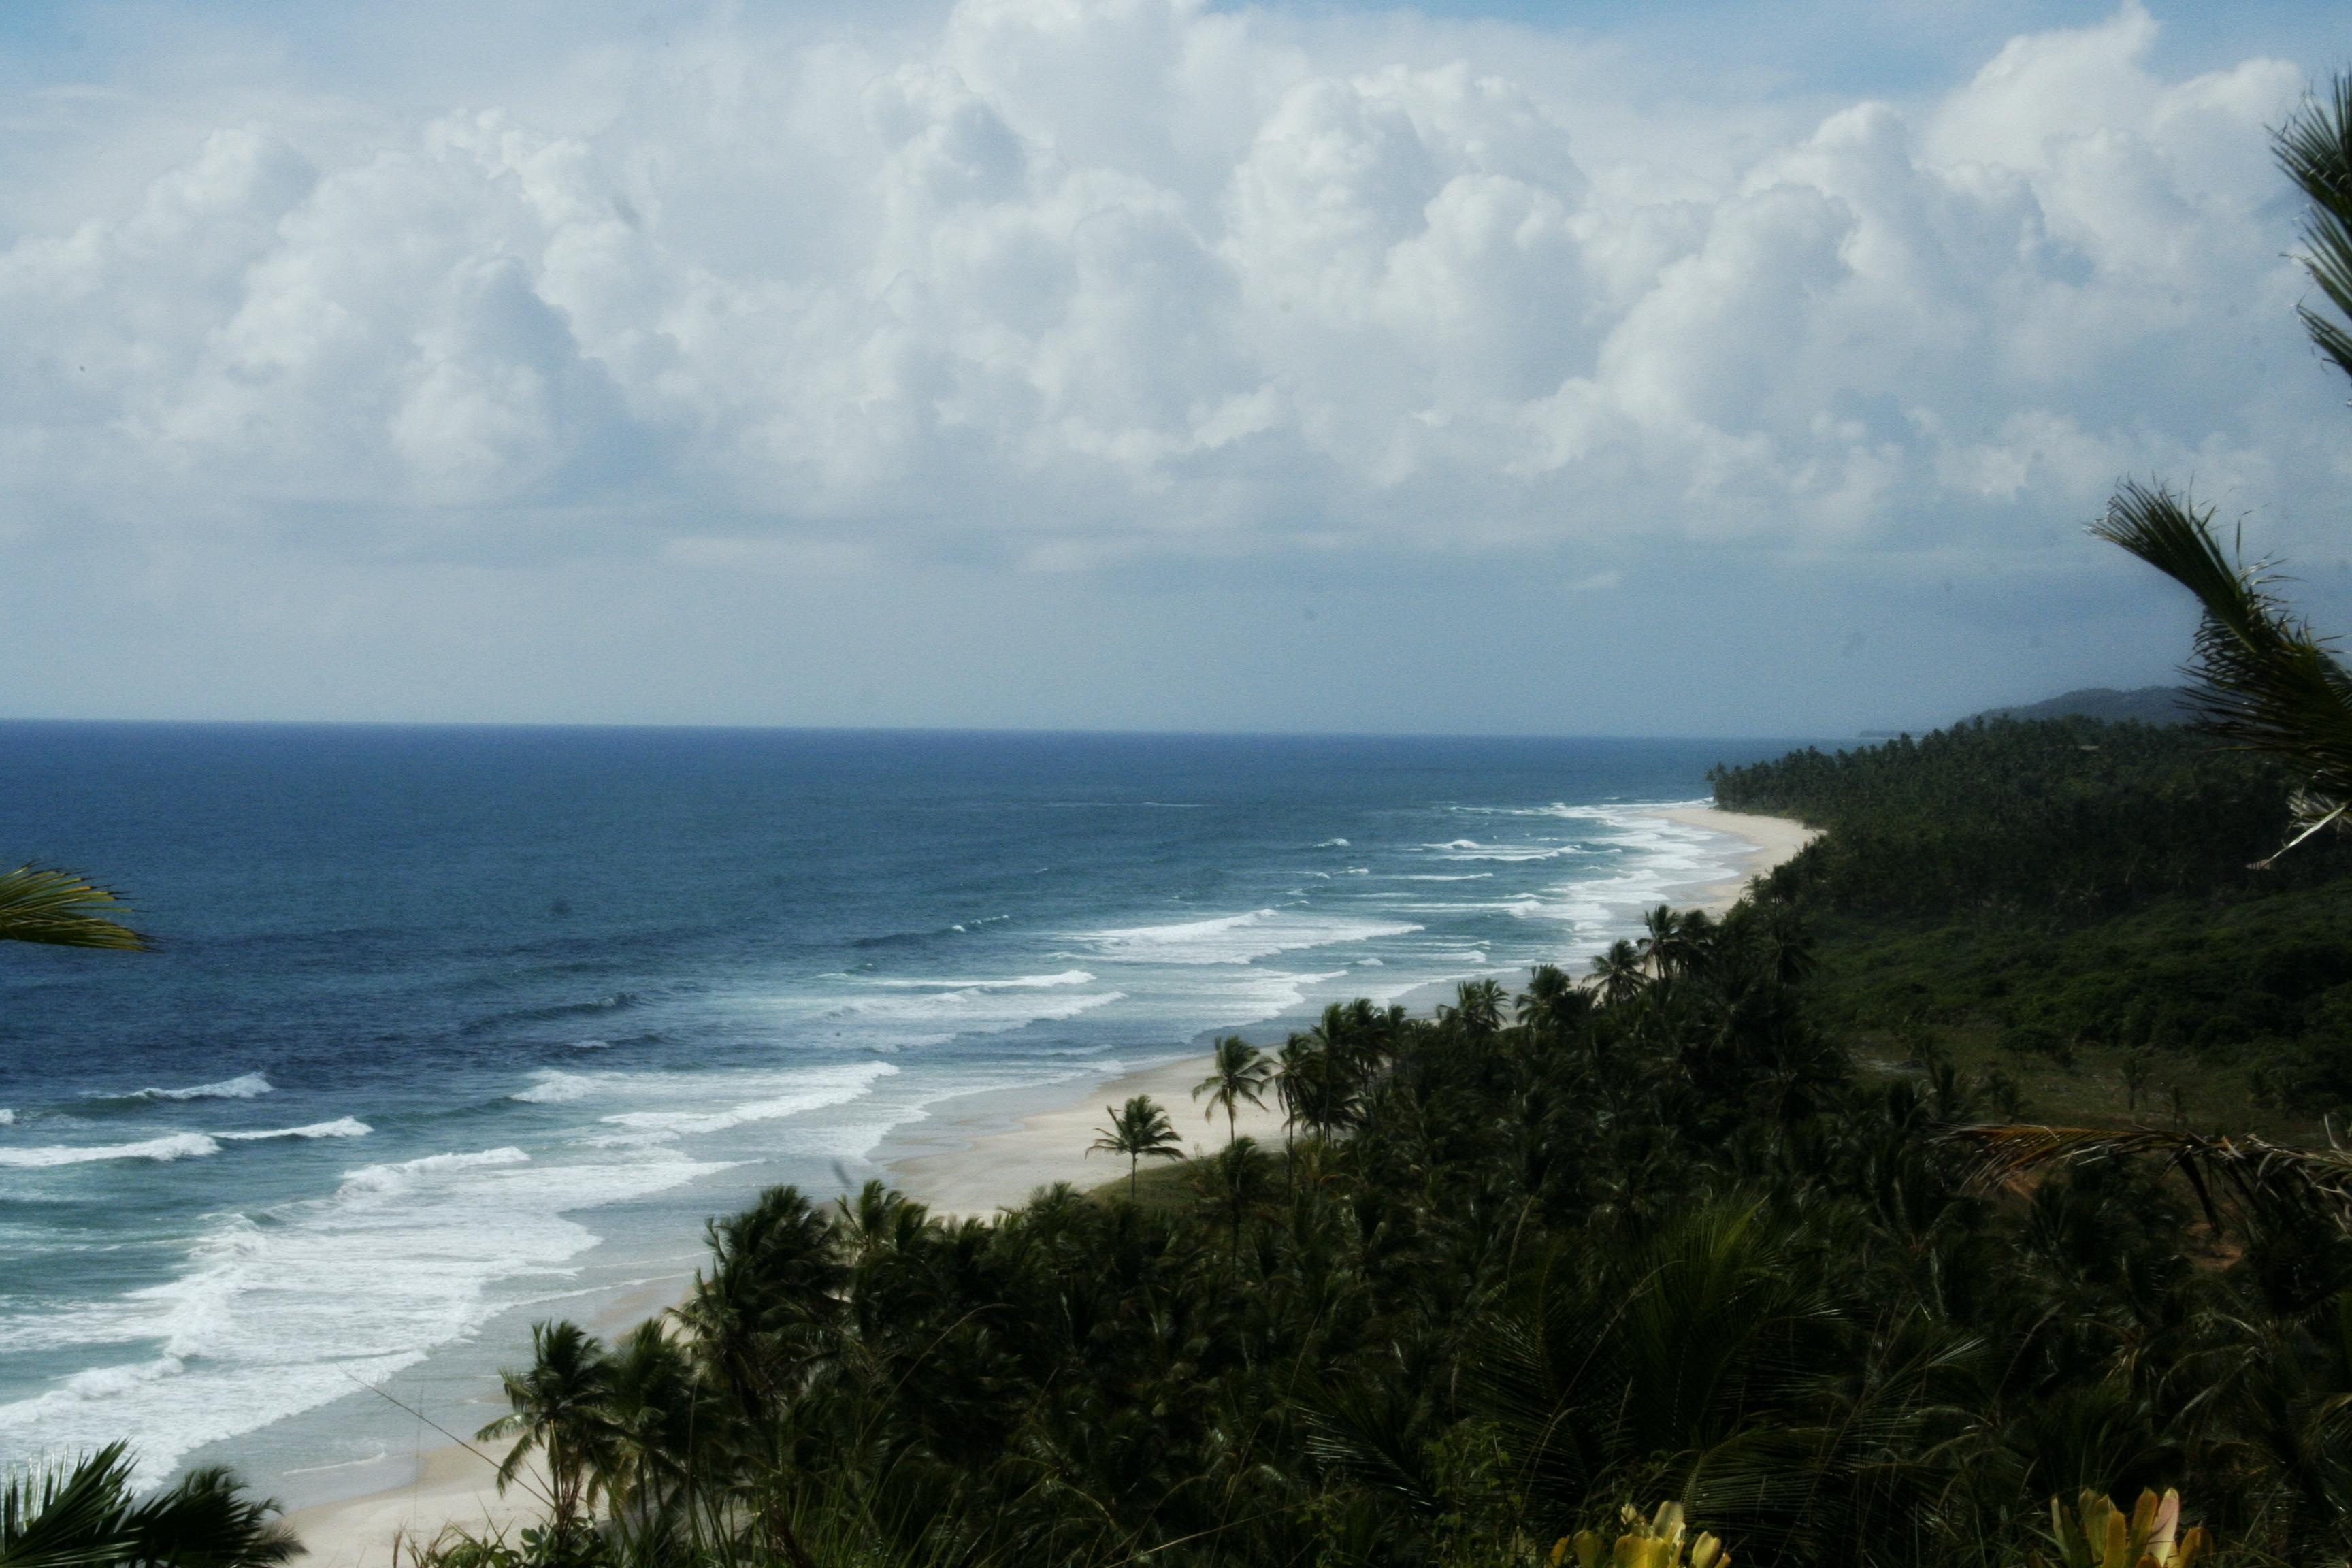
beach, sea, coast, water, nature, ocean, horizon, cloud, shore, wave, vacation, cliff, cove, bay, terrain, body of water, holidays, mar, bahia, tropics, cape, wind wave